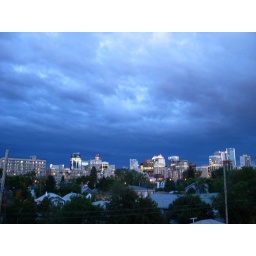
Great summer evening sky from the old balcony in Kensington